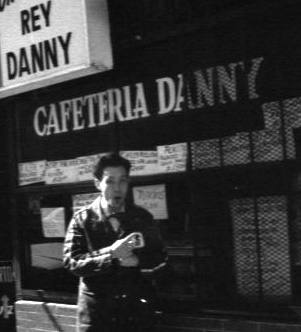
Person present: Yes